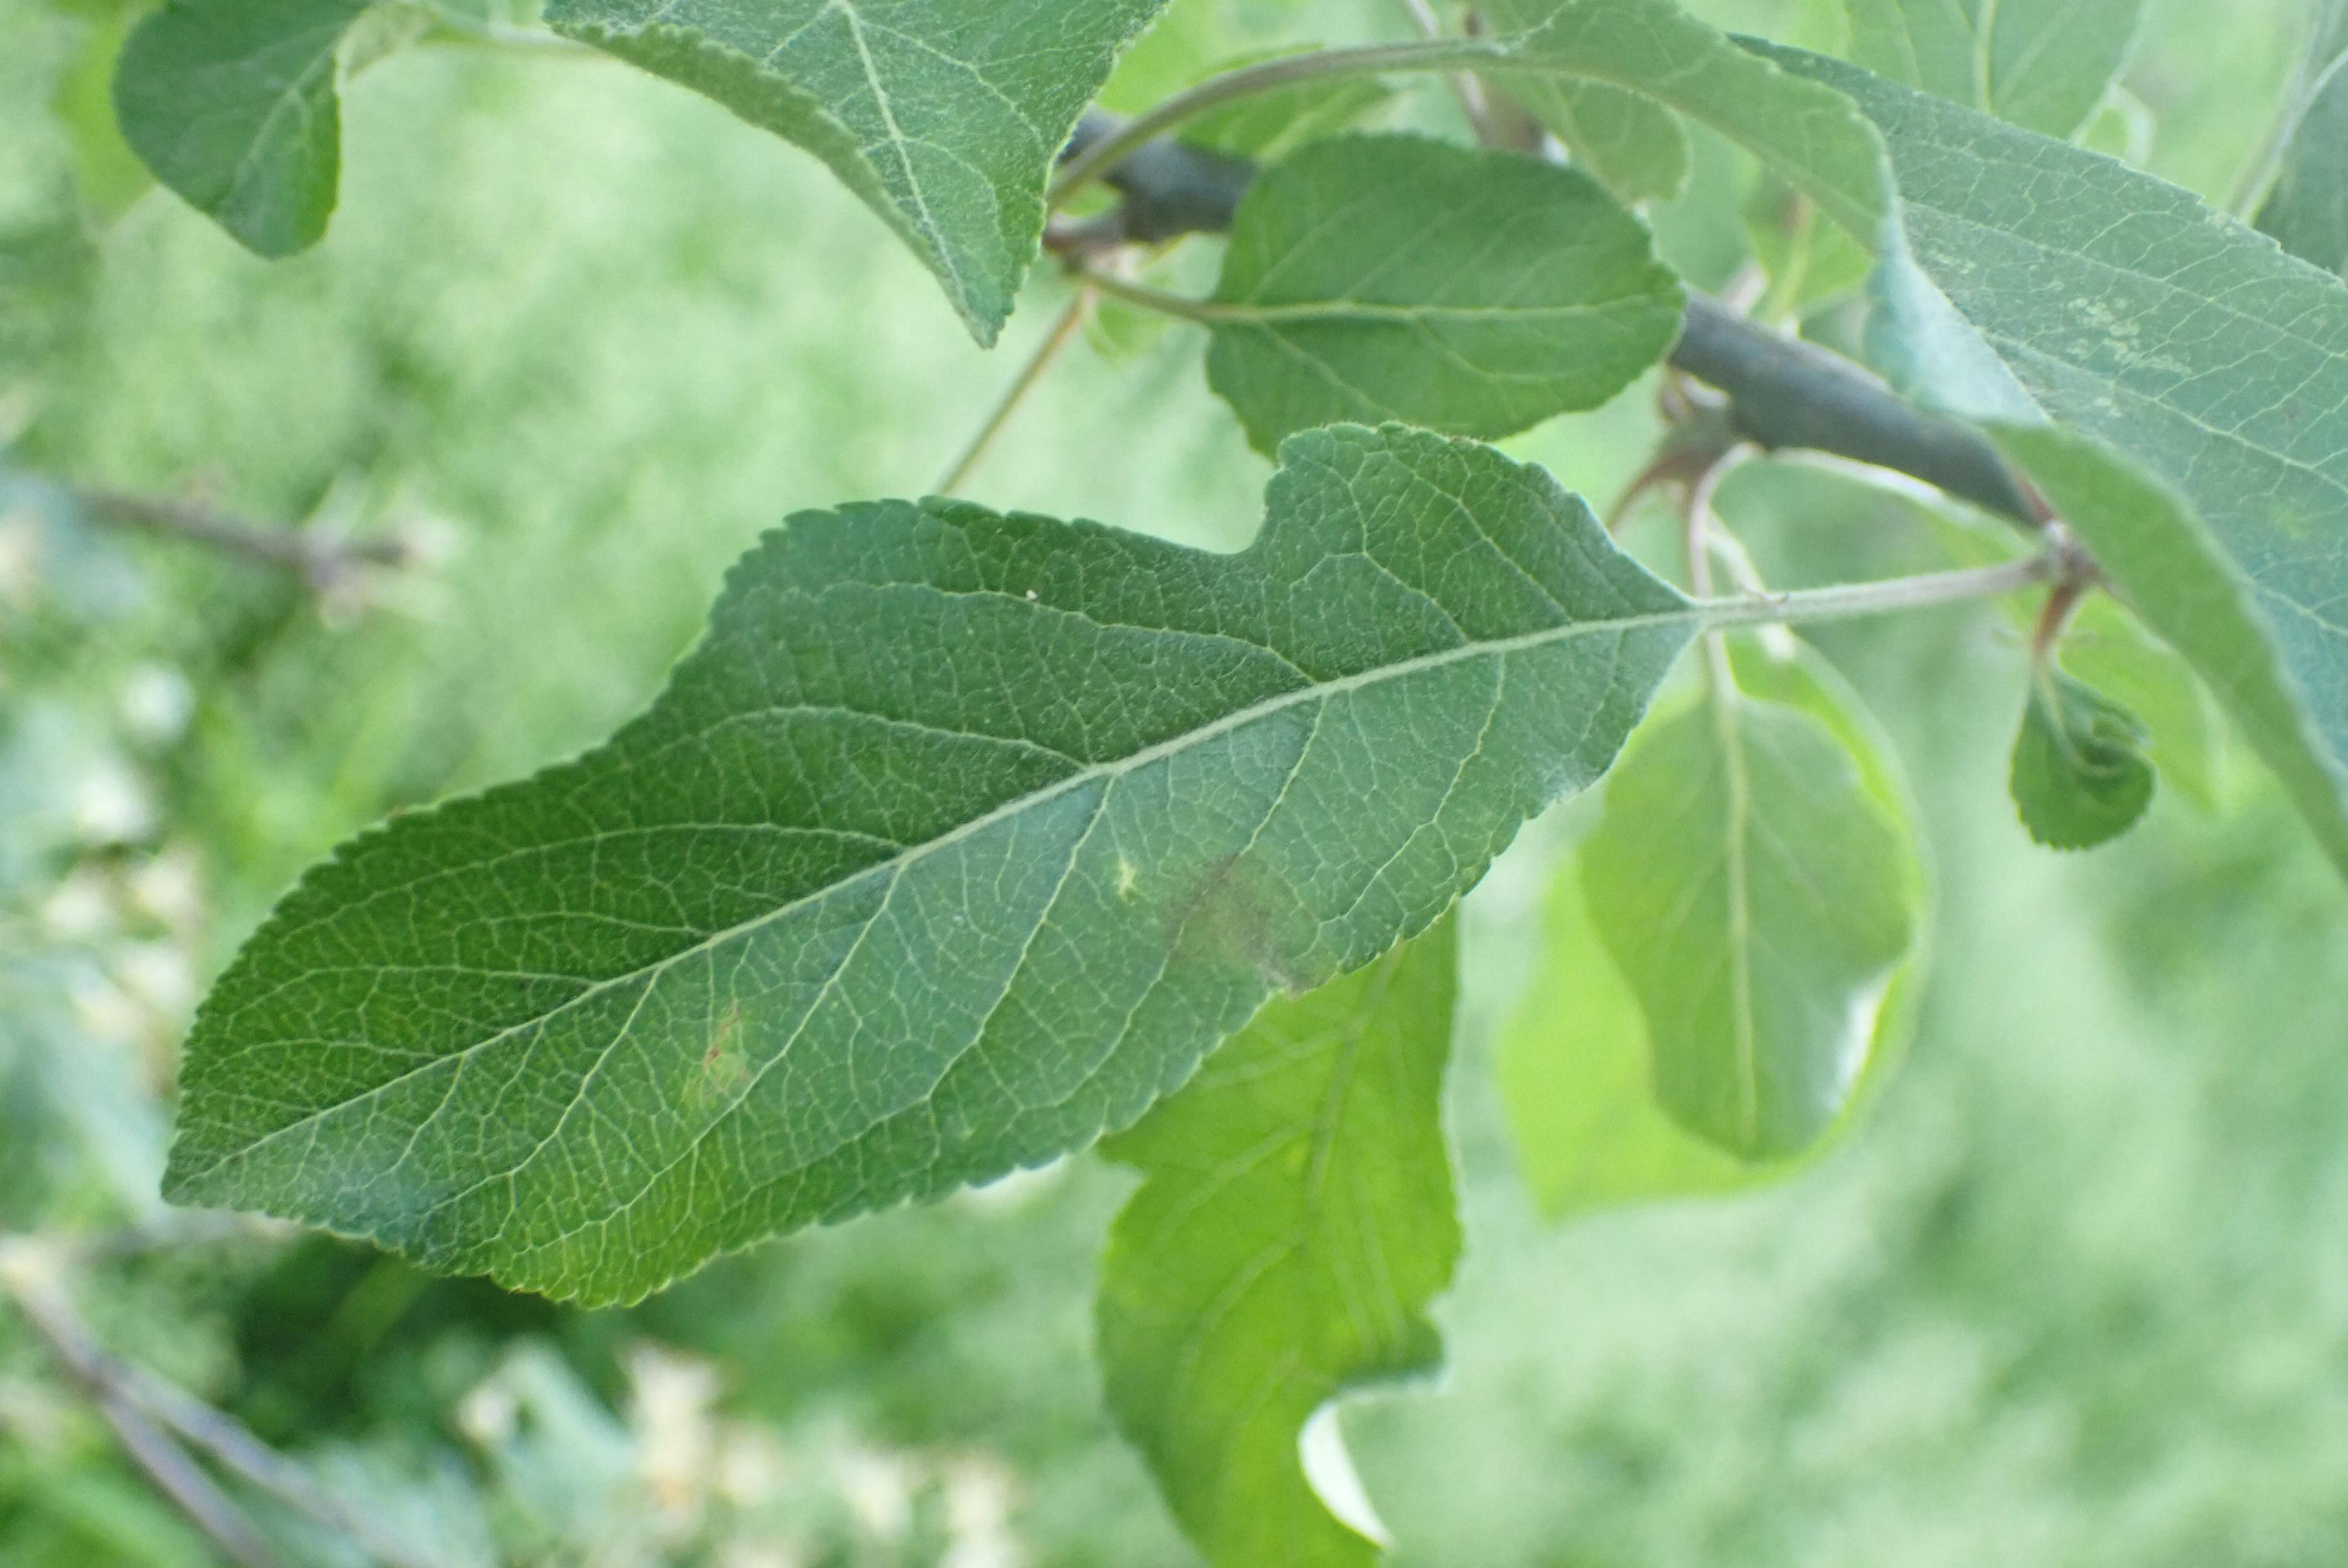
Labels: scab